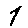
Label: 7